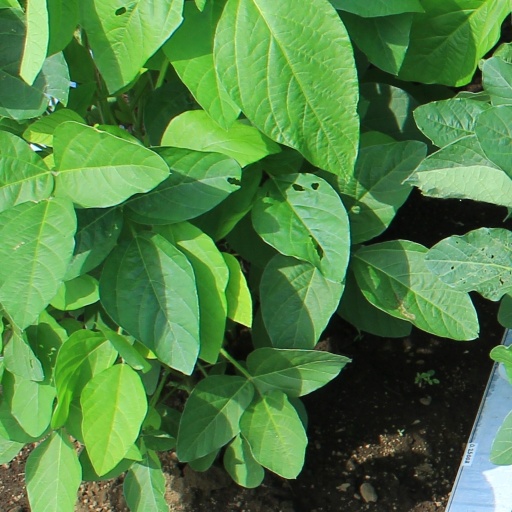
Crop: soybean